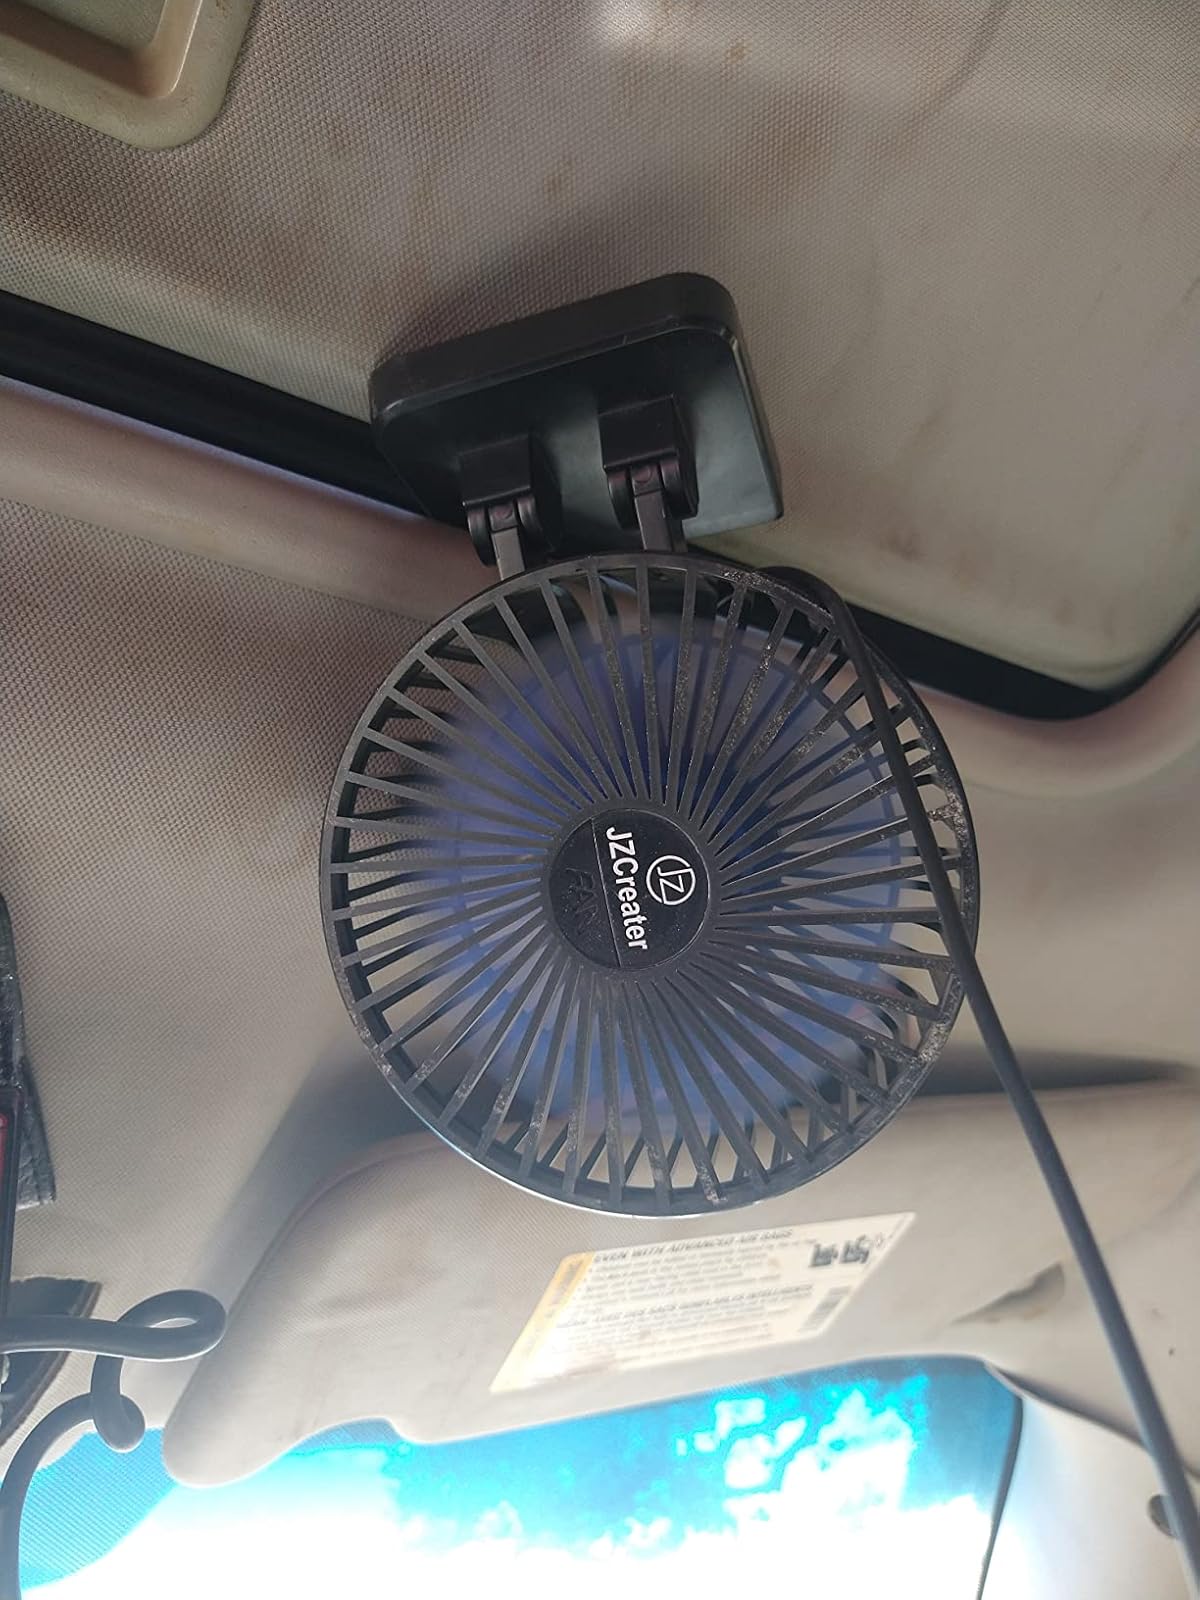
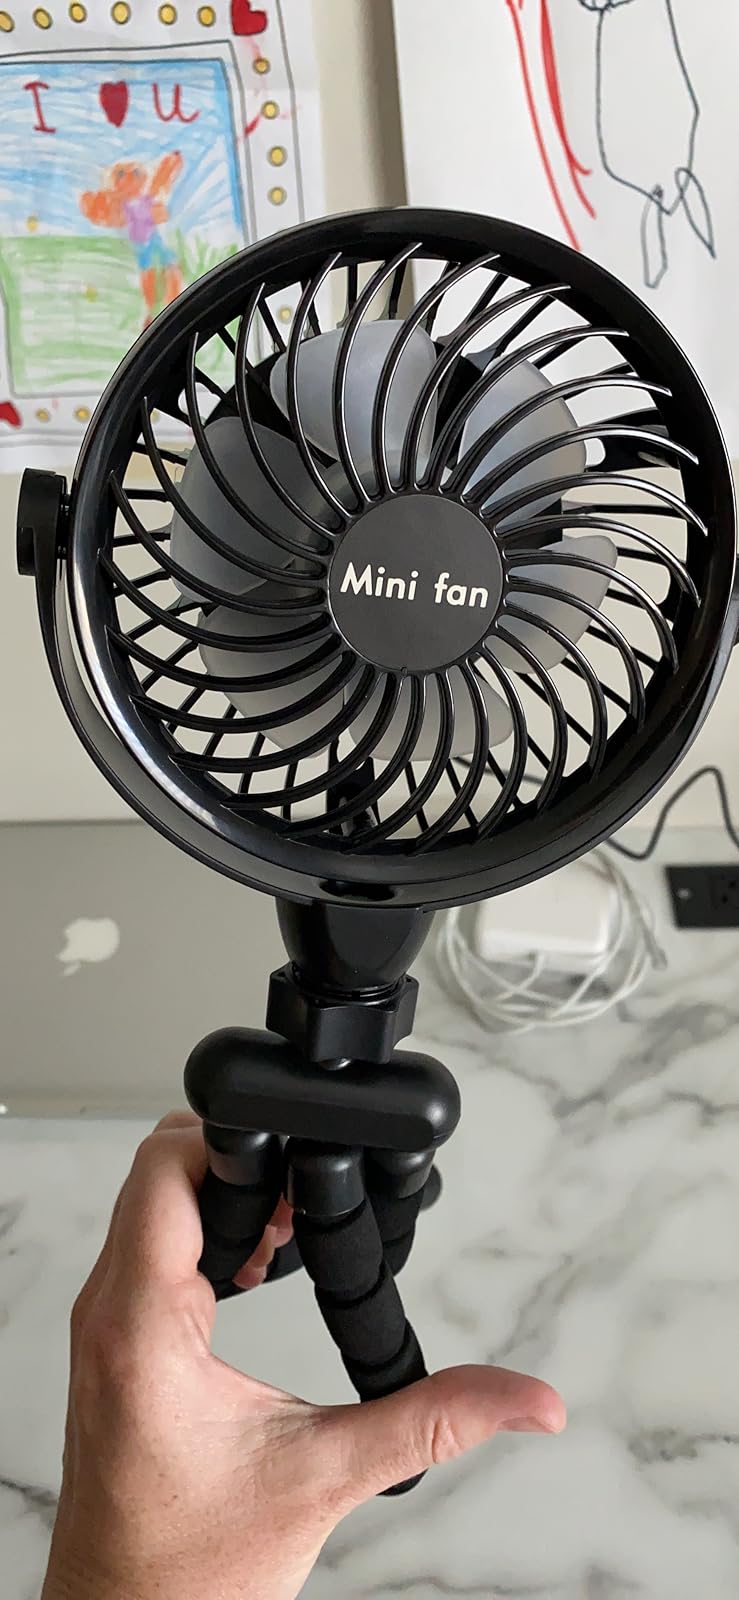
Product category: fan
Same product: no